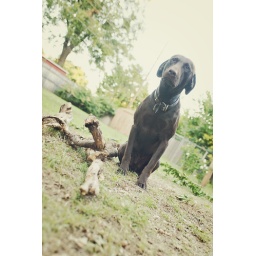
When Pete plays outside by himself, trees don't stand a chance. Or my rose bushes.